Tiwa language (India)

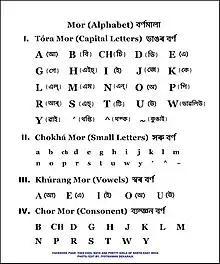
Tiwa Mor (Tiwa Alphabet)

Tiwa does not use sounds that require the use of the letters f, q, v, x, z. It does not have b, d, j, and g in the word-initial and word-final positions (by a word we mean we morpheme without any affixes); ch- occurs only in the beginning of words (in the middle of a word it may occur as a cluster with p, t, k which are all voiceless plosive sounds). There is no contrast between c and ch in Tiwa; the sound represented by ch is an unaspirated sound in Tiwa. Keeping to the local orthographic practice, ch has been used in this topic.